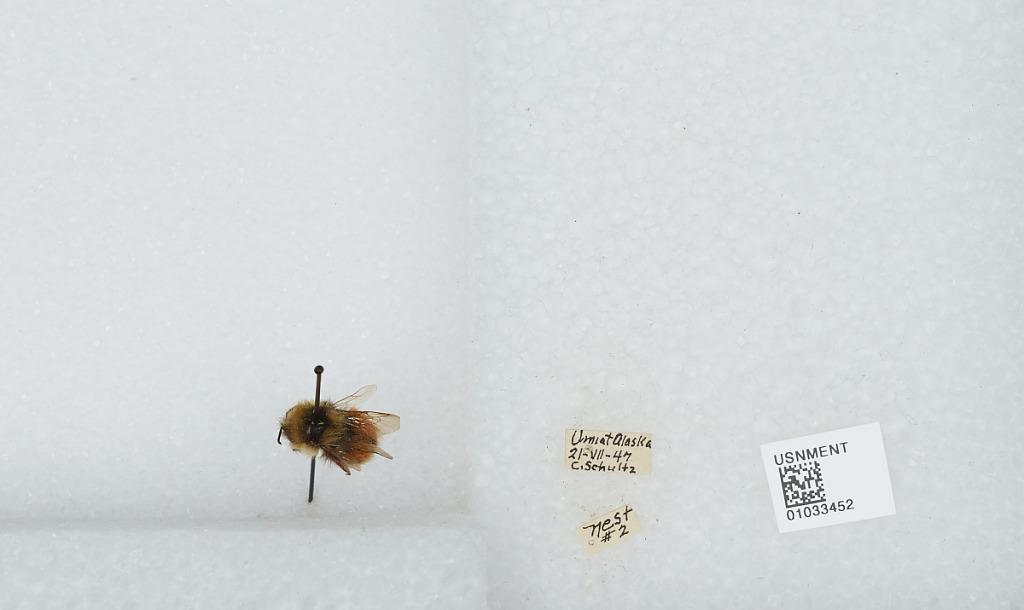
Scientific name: Bombus (Pyrobombus) sylvicola Kirby
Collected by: C. Schultz
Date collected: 1947-7-21
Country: United States
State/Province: Alaska
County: North Slope
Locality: Umiat
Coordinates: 69.3669, -152.144